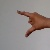
The image shows a hand gesture representing the letter 'Z' in Indian Sign Language.